Francis Lloyd (British Army officer)

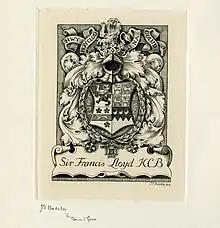
Lloyd's bookplate, by Henry Badeley

During the First World War, he was responsible for the defence of London, particularly from attack by Zeppelins, and was given delegated powers over trains and hospitals. In 1915 he was appointed to the largely honorary position of colonel of the Royal Welsh Fusiliers. He was made Knight of Grace of the Order of St John in 1916. In 1917 he was requested to continue in command of London District, and was promoted to lieutenant general. In September 1918 he was advanced to Knight Grand Cross of the Royal Victorian Order.